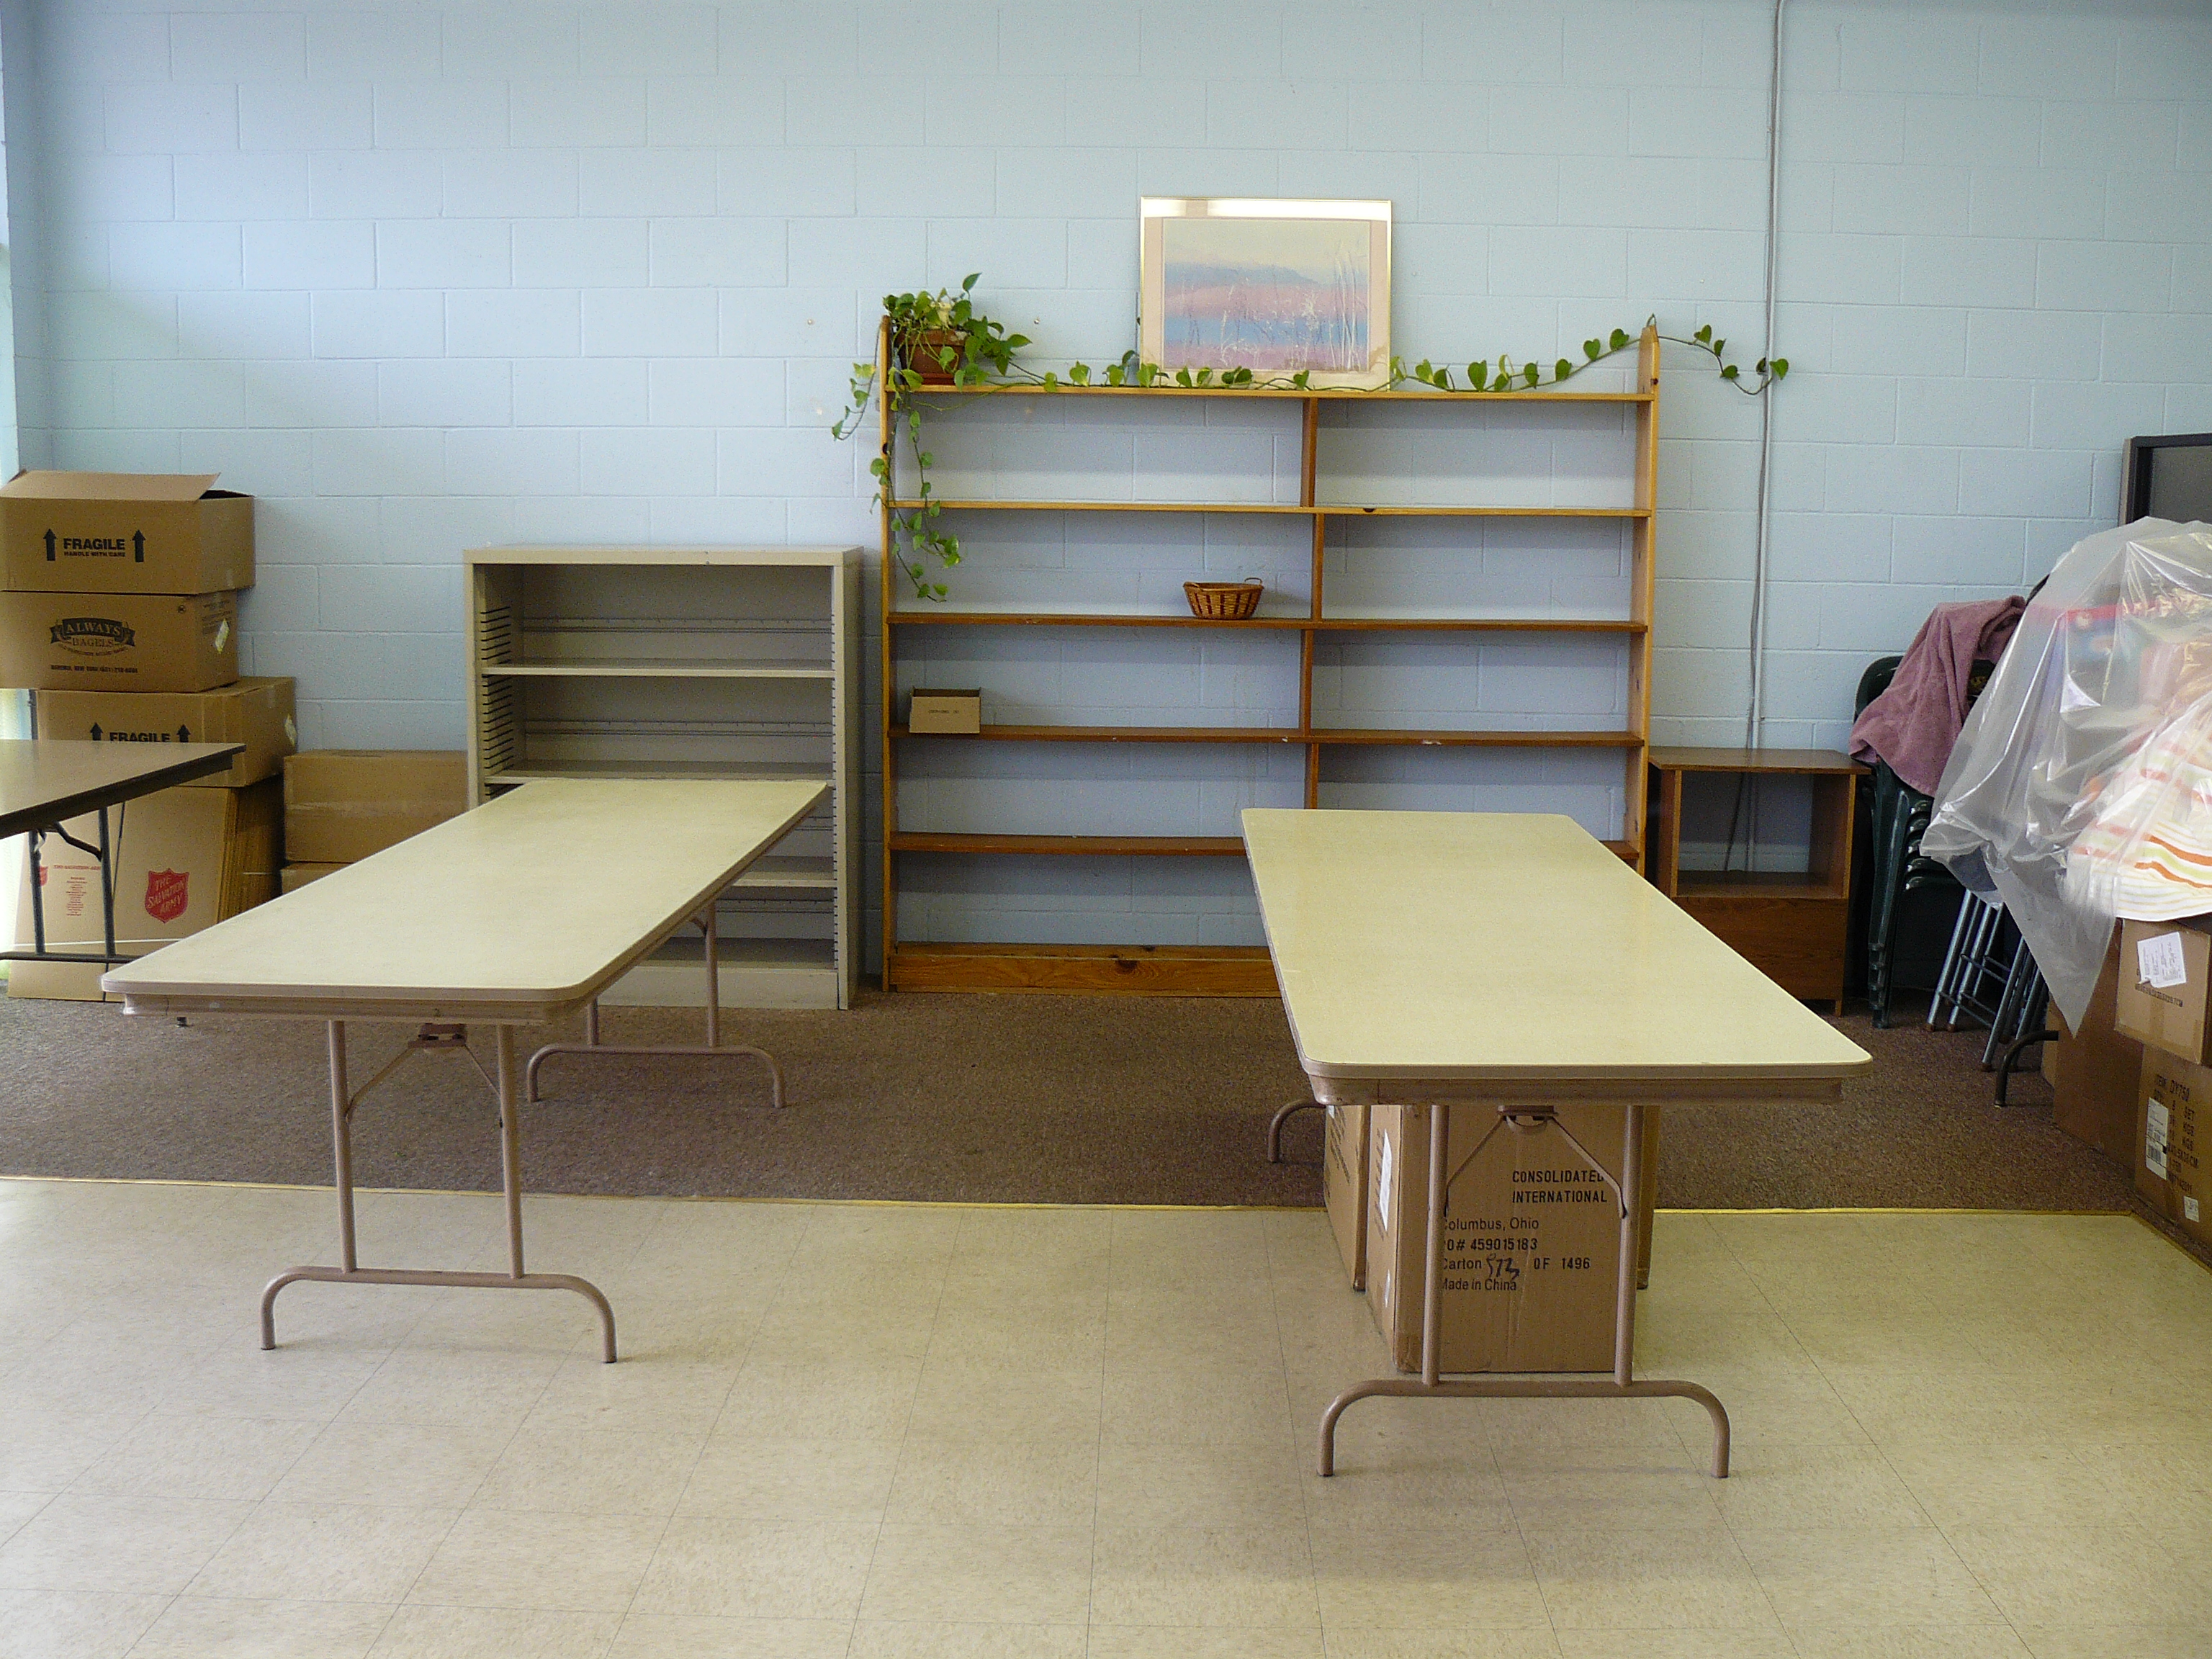
desk, table, office, furniture, room, classroom, interior design, design, bed, salvationarmy, helpingothers, salvationarmymorrobay